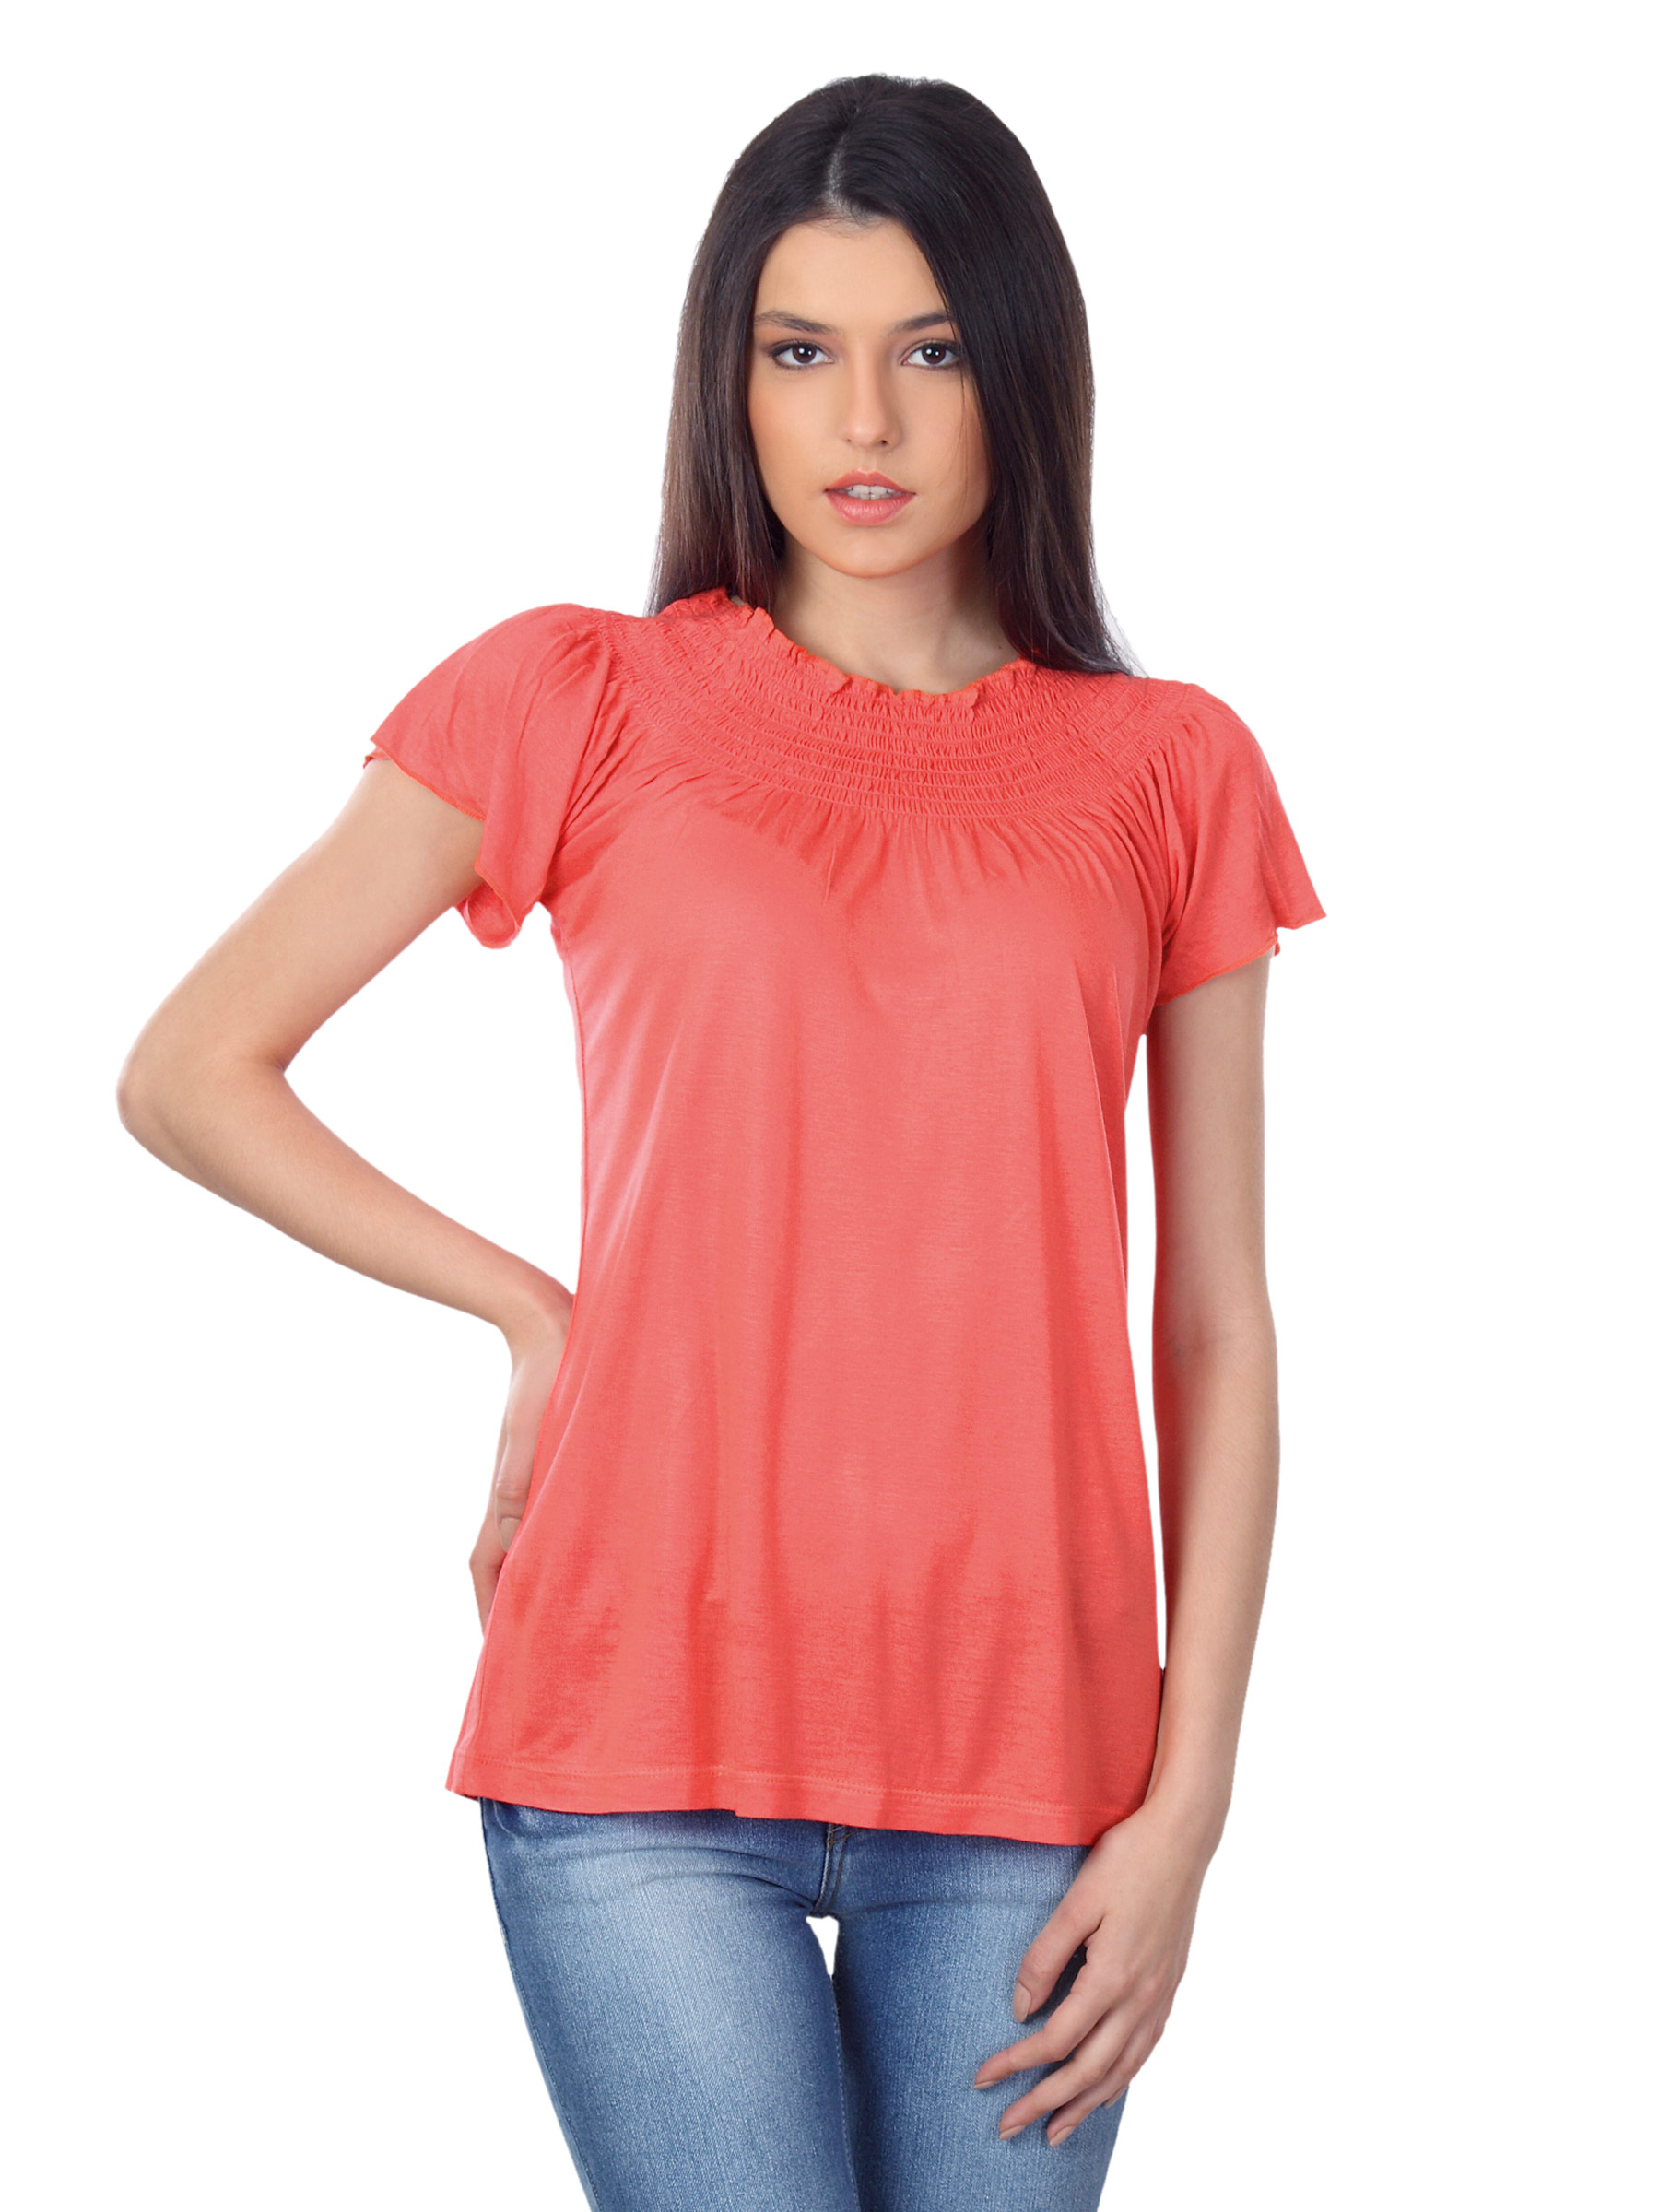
Scullers For Her Orange Top
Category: Apparel / Topwear / Tops
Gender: Women
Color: Orange
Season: Summer 2012
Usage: Casual